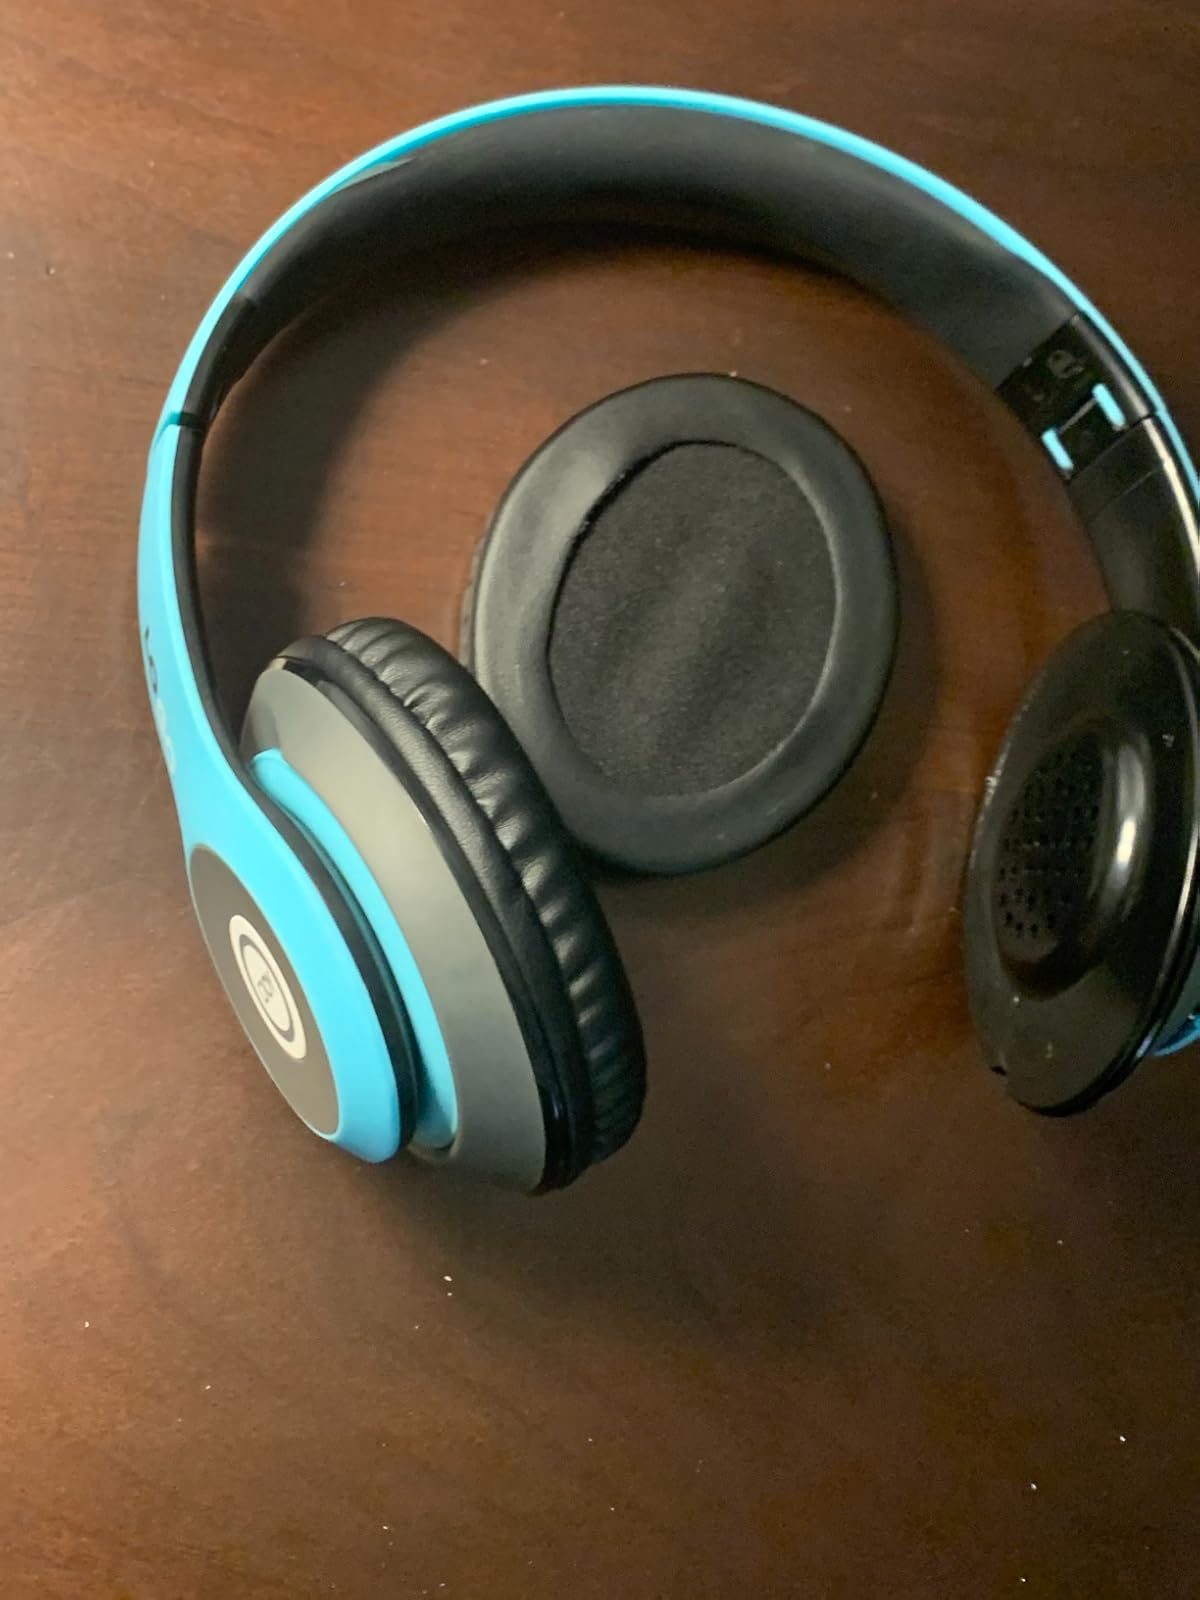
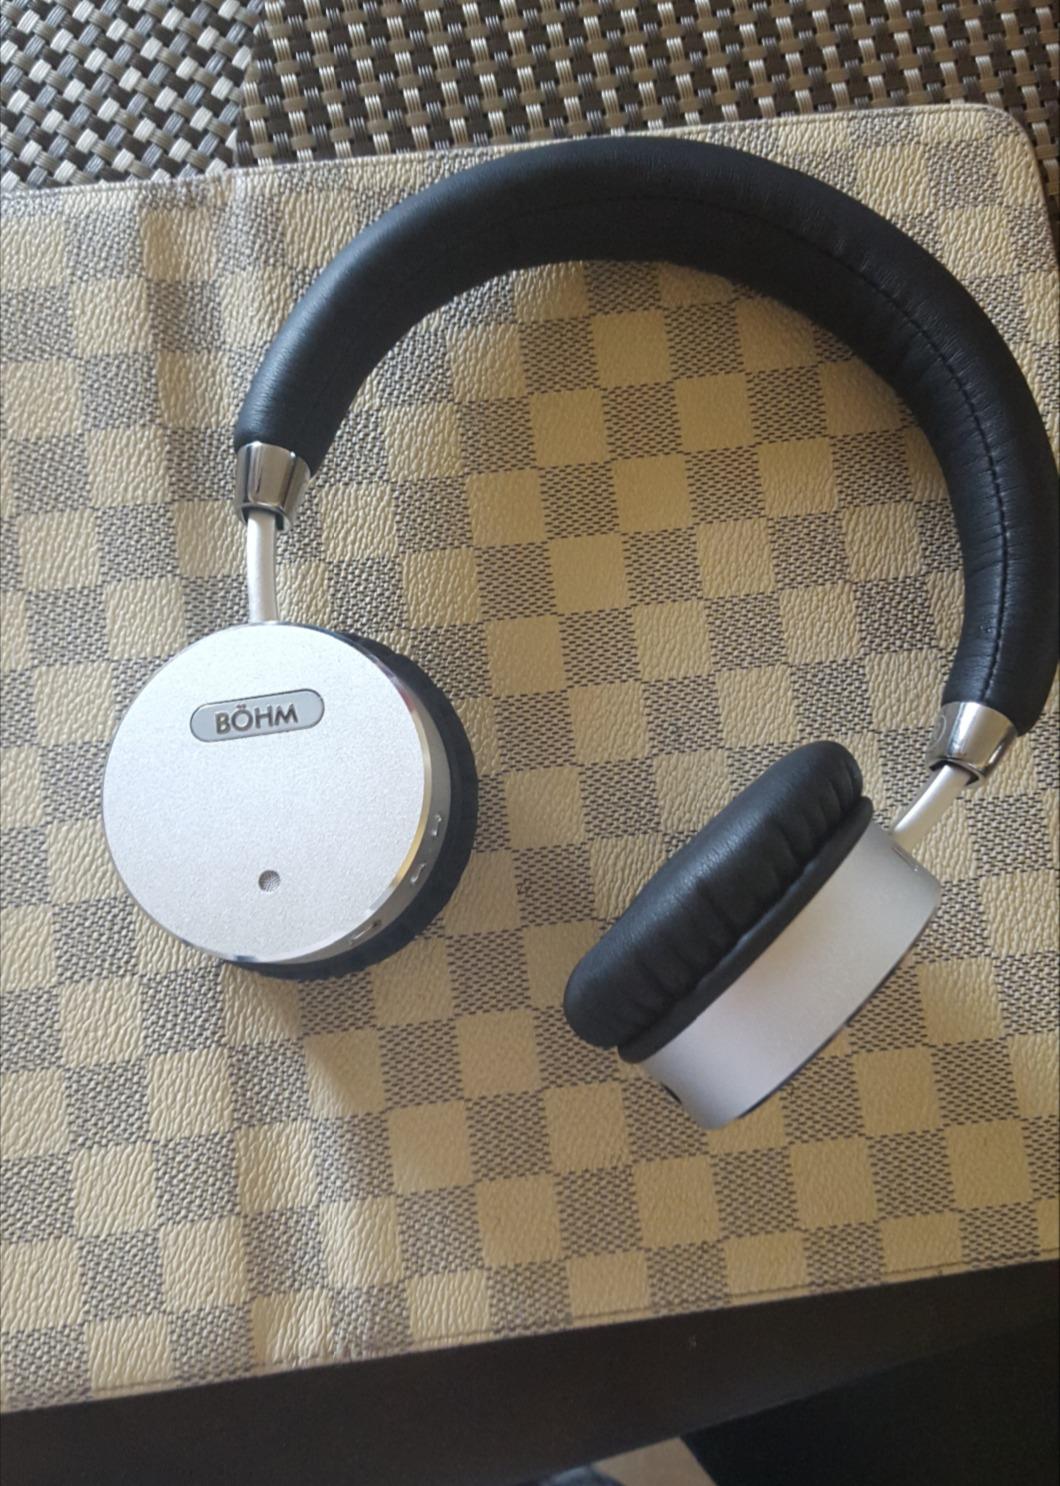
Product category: headphones
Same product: no